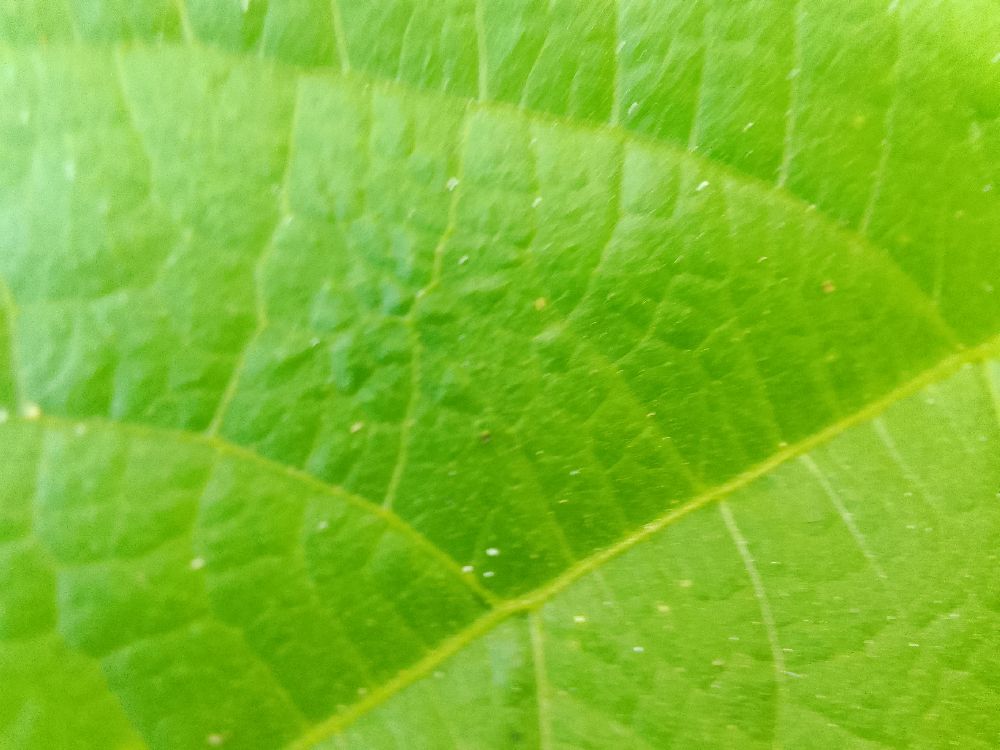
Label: healthy